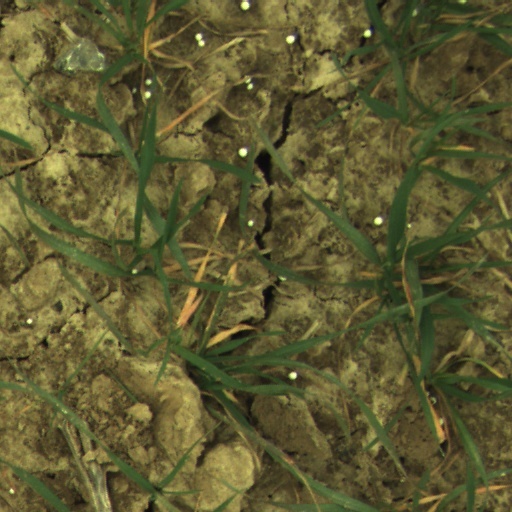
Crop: wheat